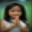
Label: girl